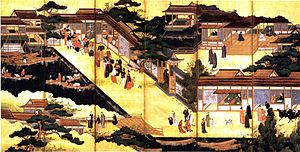
Portugals historie / Opdagelsestiden og det portugisiske imperium / Vejen til Indien
Portugiserne ankom til Japan som de første europæere, hvilket førte til Nanban ("sydlige barbarer") perioden med aktive handels- og kulturforbindelser mellem Japan og Vesten.
Portugals historie tager sit udgangspunkt i den tidlige middelalder. I opdagelsestiden i det 15. og 16. århundrede udviklede landet sig til en verdensmagt da det opbyggede et enormt imperium med besiddelser i Sydamerika, Afrika, Asien og Australasien. De følgende to århundreder mistede Portugal en stor del af sin velstand og status i takt med, at Holland, England og Frankrig overtog en større andel af krydderi- og slavehandelen ved at omringe eller erobre de vidt spredte portugisiske handelsposter og territorier, så landet derved havde få ressourcer at forsvare sine oversøiske interesser med.